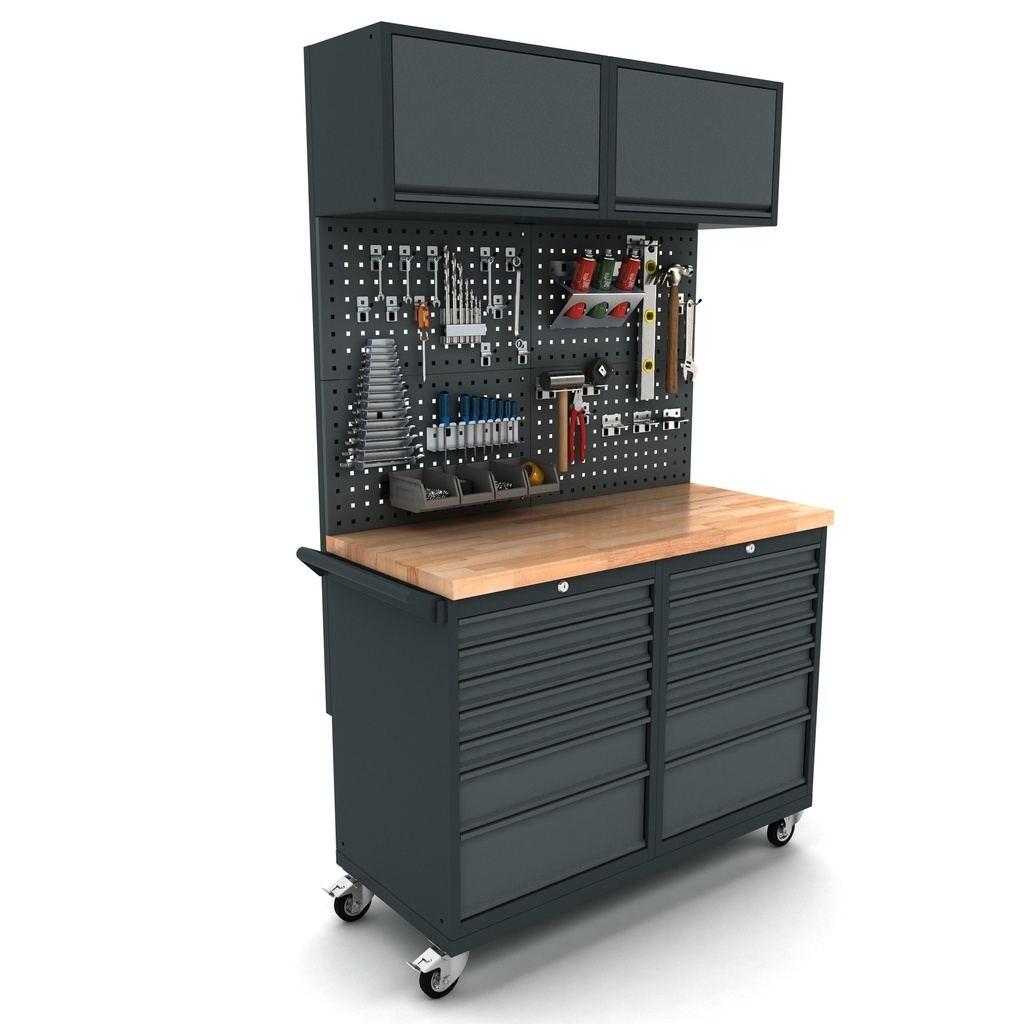
Verrijdbare werkbank 2x 7 laden kast incl. gereedschapswand en bovenkast
Brand: Valkenpower
Deze mobiele werkbank van TOOLBOX4YOU bestaat uit 2 kasten met elk 7 volledig uittrekbare lades met kogellagergeleiders, en bevat een geïntegreerd achterpaneel met de bovenkasten. Ontworpen voor flexibiliteit en duurzaamheid, is deze gereedschapswagen perfect voor gebruik in garages, werkplaatsen of industriële omgevingen. Hij is praktisch en handig voor verschillende taken. Het massief houten werkblad is robuust en glad, waardoor het ideaal is voor intensief gebruik. Hij is gemaakt om lang mee te gaan en biedt een betrouwbare werkplek die veeleisende projecten aankan. Verplaats de werkbank eenvoudig waar je hem nodig hebt en zet hem vast met de twee zwenkwielen, die zijn uitgerust met remmen voor extra stabiliteit en veiligheid. Dit zorgt voor een stabiele werkruimte, of je nu aan grote projecten werkt of het apparaat gewoon opbergt. De werkbank heeft 2 kasten met elk 7 lades, die voldoende opbergruimte bieden voor je gereedschap, materialen en accessoires. Houd alles georganiseerd en binnen handbereik, zodat je minder stilstaat en efficiënter werkt. Het achterpaneel verbetert de functionaliteit door een handige ruimte te bieden voor het bevestigen van gereedschap, haken of andere accessoires, zodat je werkruimte opgeruimd en efficiënt blijft. Bovendien bieden de bovenkasten extra opbergruimte, zodat je gereedschap en materialen netjes georganiseerd en gemakkelijk toegankelijk zijn. Deze mobiele werkbank bestaat uit: 1x WBG124M 2x BG62L7 1x BG124WT 3x BG01CE 4x BG62BP 2x BG62WD1 Aanvullende product maten en verpakkingsgegevens. Product-gewicht_____: 172.4 Product-lengte______: 1240.0 Product-breedte_____: 580.0 Product-hoogte______: 2119.44 Totaal-gewicht______: 181.4 Verpakkingslengte___: 1200.0 Verpakkinghoogte____: 1400.0
Category: Hardware > Hardware Accessories > Tool Storage & Organization > Work Benches > Mobile Work Benches